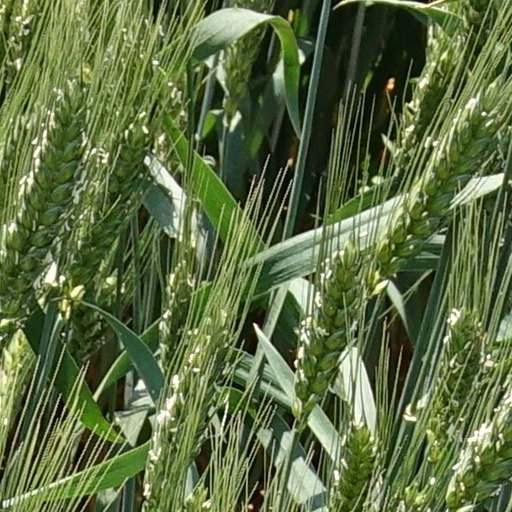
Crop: wheat